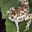
Label: frog